Cherub

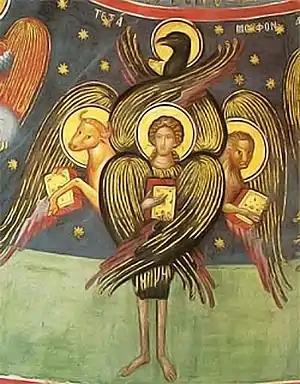
A tetramorph cherub, in Eastern Orthodox iconography

A cherub (: cherubim; "kərūḇ", pl. "kərūḇīm") is one type of supernatural being in the Abrahamic religions. The numerous depictions of cherubim assign to them many different roles, such as protecting the entrance of the Garden of Eden.